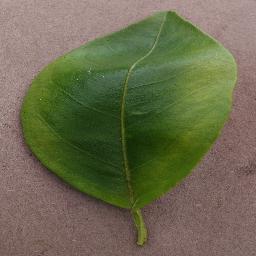
Label: Orange___Haunglongbing_(Citrus_greening)